Schweizer SGS 2-8

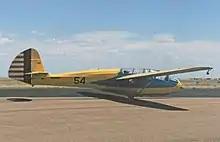
Ex USAAF Schweizer TG-2 (SGS 2-8) competing in a vintage glider event at Moriarty, New Mexico in 1997

Distance flying in the 2-8 is challenging, given its 23:1 glide ratio and red-line speed limit of just 72 mph (117 km/h). SGS 2-8s were flown in several US national competitions and held a number of records at one time.